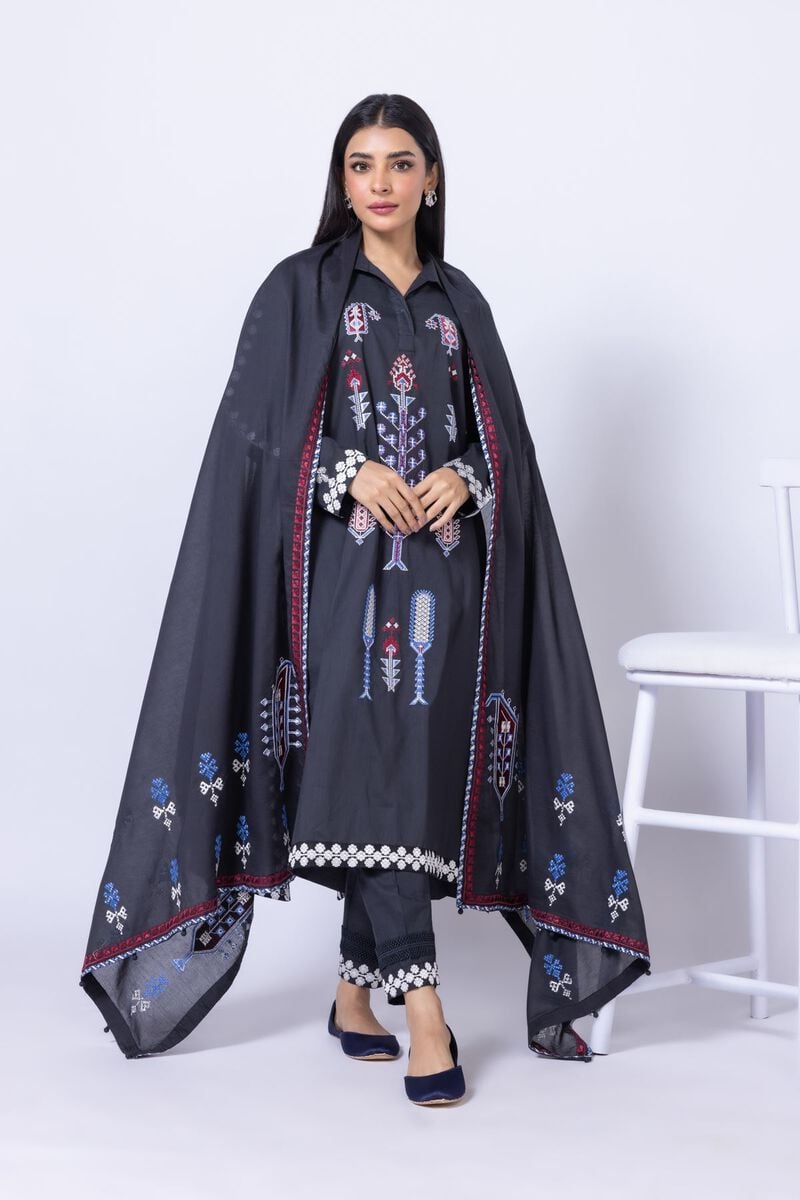
black multi embroidered salwar suit